Venezuelan bolívar

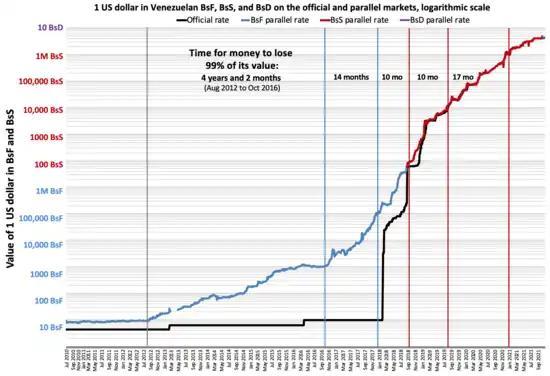
The value of one US dollar in Venezuelan hard bolívares (before 20 August 2018) and sovereign bolívares on the parallel (or black) market through time. Vertical lines represent every time the currency has lost 99% of its value, which has happened five times since 2012. The graph shows that as of October 2021, the currency is worth about 46 billion times less than it was worth in August 2012. Since the beginning of the presidential crisis in Venezuela in January 2019 and the relaxation of currency controls on May of that year, the curve has been less steep than previously, meaning that the rate at which the value is lost, inflation, has slowed down.

The black (or parallel) market value of the "hard bolívar" and the "sovereign bolívar" has been significantly lower than the fixed exchange rate and other rates set by the Venezuelan government (SICAD, SIMADI, DICOM). In November 2013, it was almost one-tenth that of the official fixed exchange rate of Bs.F 6.30 per US dollar. In September 2014, the currency black market rate for the hard bolívar reached 100 VEF/USD; on 25 February 2015, it went over 200 VEF/USD. on 7 May 2015, it was over 275 VEF/USD and on 22 September 2015, it was over 730 VEF/USD. Venezuela still had the highest inflation rate in the world in July 2015. By 3 February 2016, this rate reached 1,000 VEF/USD. This rate surpassed 4,300 VEF/USD on 10 December 2016. It surpassed 10,000 VEF/USD on 28 July 2017, and on 7 September 2017, the rate surpassed 20,000 VEF/USD for the first time. Inflation accelerated, and on 1 December 2017, it reached 100,000 VEF/USD for the first time ever. The rate surpassed 200,000 VEF/USD on 18 January 2018, then 500,000 VEF/USD on 16 April, 1 million VEF/USD on 30 May, 2 million VEF/USD on 7 June, and 5 million VEF/USD on 16 August.